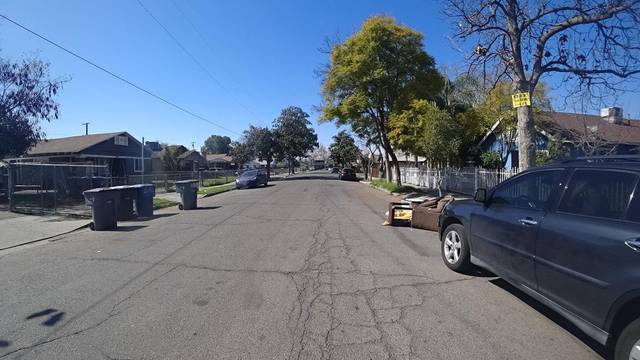
Region: Colombia
Coordinates: 36.749, -119.782